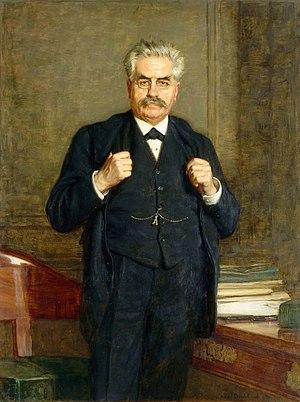
Alexandre Millerand, portrait présidentiel peint par Marcel-André Baschet.
Alexandre Millerand, né le 10 février 1859 à Paris et mort le 6 avril 1943 à Versailles, est un homme d'État français. Il est président du Conseil du 20 janvier au 23 septembre 1920, puis président de la République du 23 septembre 1920 au 11 juin 1924.